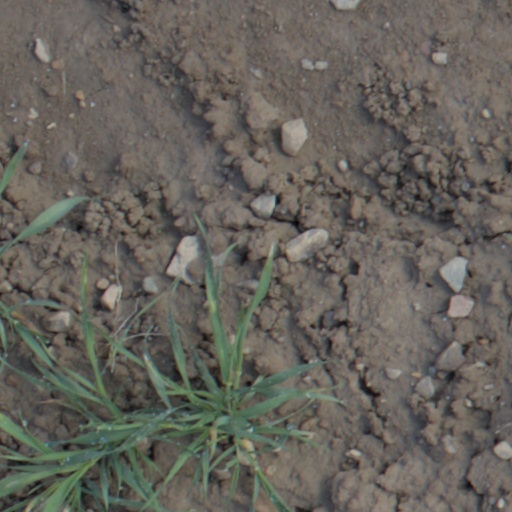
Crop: wheat